Stephen Rátót

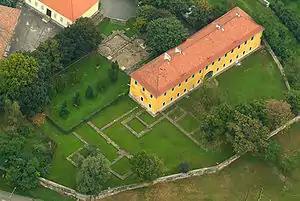
Ruins of the Cistercian abbey in Pásztó

As a compensation for his previous financial loss, the duke donated Ágasvár (lit. "Ágas Castle"), a small fort located in the mountain range of Mátra in Nógrád County, to Stephen in 1265, after the civil war. The castle functioned the seat centre of the Rátót clan for the upcoming decades. Stephen was also granted the right of patronage over the Cistercian Abbey of Pásztó. Ágasvár and its surrounding lands became the basis of the future Rátót province by the end of the 13th century, which laid roughly in Nógrád and Heves counties.